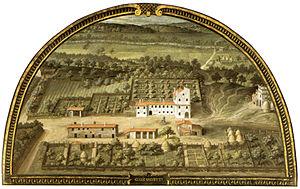
La Villa Medicea di Collesalvetti est une villa médicéenne qui se situe au centre de Collesalvetti en province de Livourne.